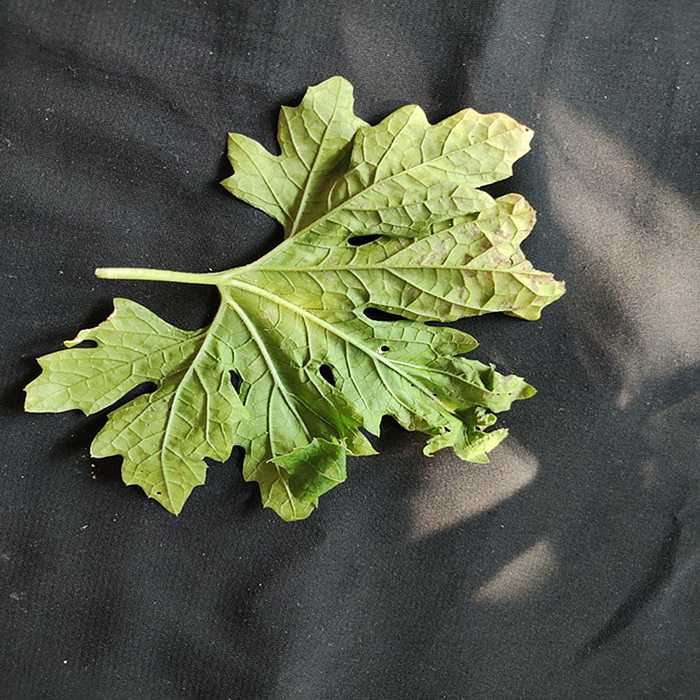
Plant: Bitter Gourd
Label: Downey mildew